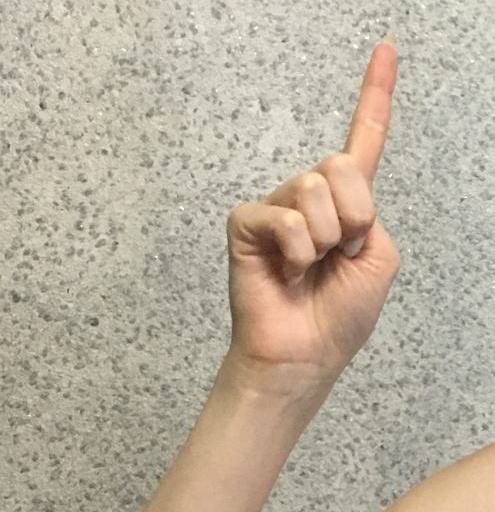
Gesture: one